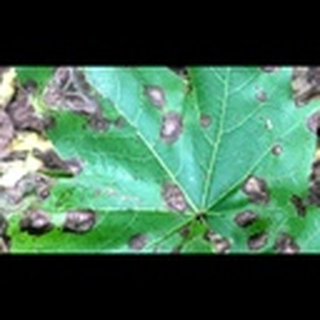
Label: cotton_target_spot